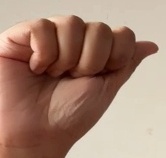
ASL sign: A